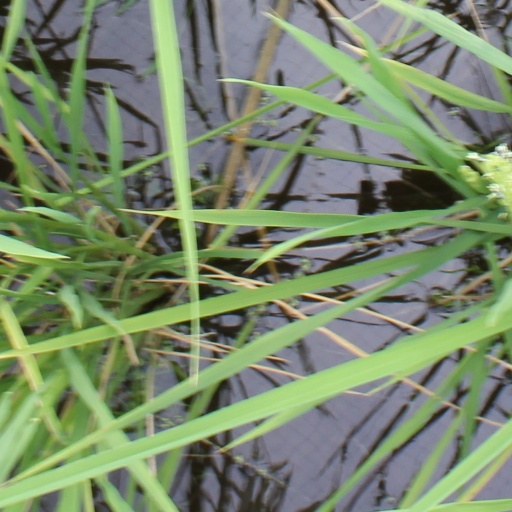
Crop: rice